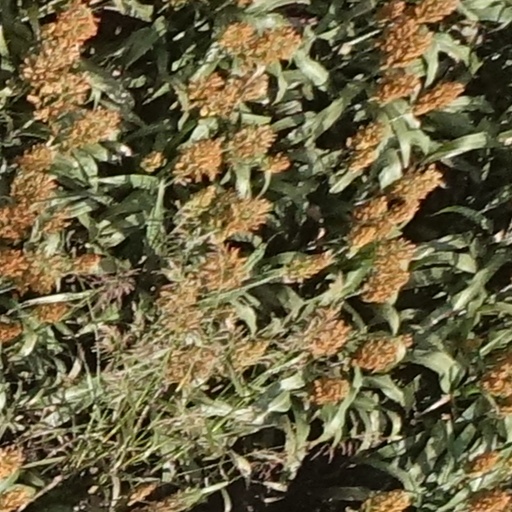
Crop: sorghum